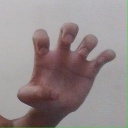
अक्षर: झ